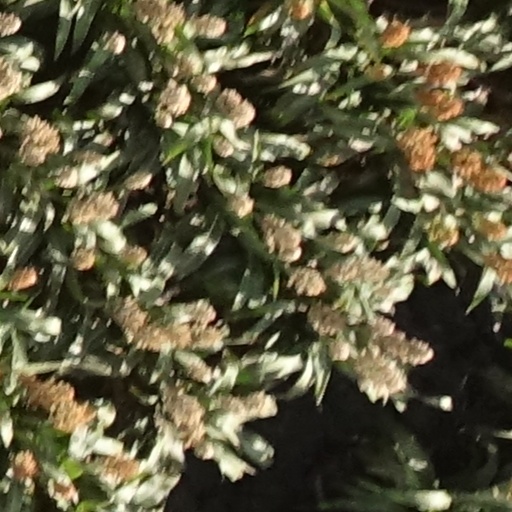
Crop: sorghum